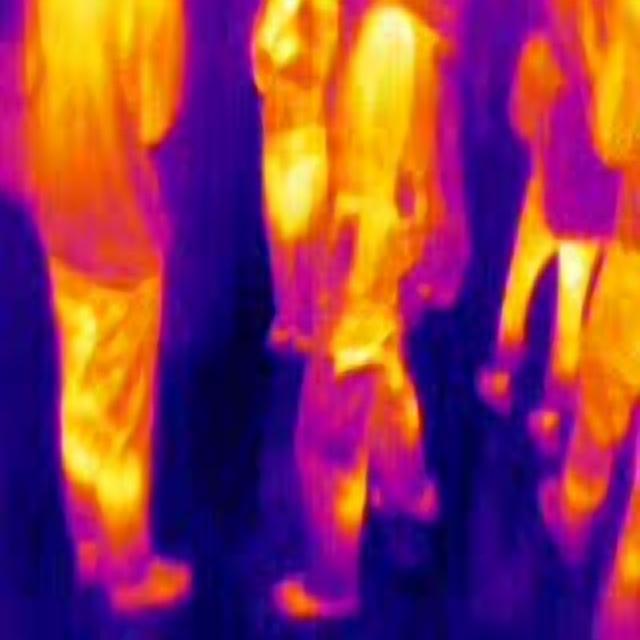
Detected objects:
label: person
label: person
label: person
label: person
label: person